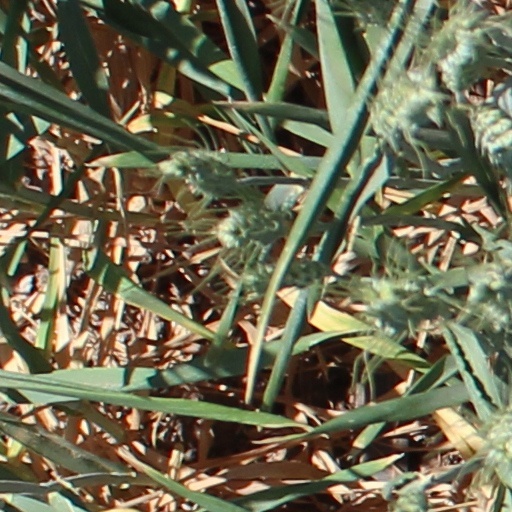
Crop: wheat